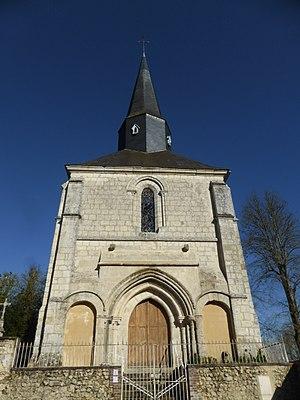
Façade et clocher de l'église Saint-Martin de Corbon, dans l'Orne.
Corbon est une commune française, située dans le département de l'Orne en région Normandie, peuplée de 137 habitants.